Sierre

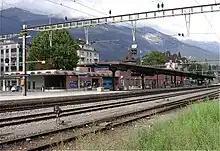
Sierre railway station

, Sierre had an unemployment rate of 5%. , there were 195 people employed in the primary economic sector and about 62 businesses involved in this sector. 2,654 people were employed in the secondary sector and there were 145 businesses in this sector. 6,607 people were employed in the tertiary sector, with 729 businesses in this sector. There were 6,938 residents of the municipality who were employed in some capacity, of which females made up 43.6% of the workforce.